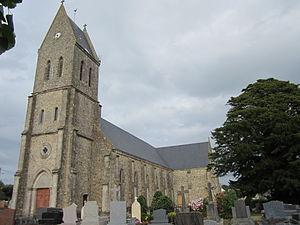
église Saint-Marcouf de fr:Saint-Jacques-de-Néhou
Saint-Jacques-de-Néhou est une commune française, située dans le département de la Manche en région Normandie. Elle est issue de la scission de Néhou en 1899 et est peuplée de 608 habitants.